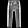
Label: Trouser